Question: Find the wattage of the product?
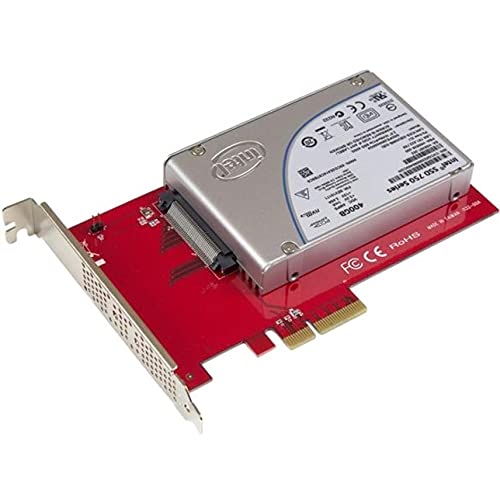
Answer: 8300.0 watt